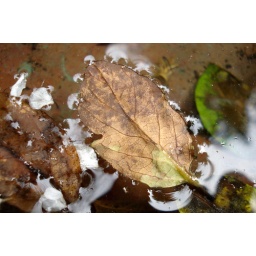
A leaf floating in my copper bowl water feature - taken May 07